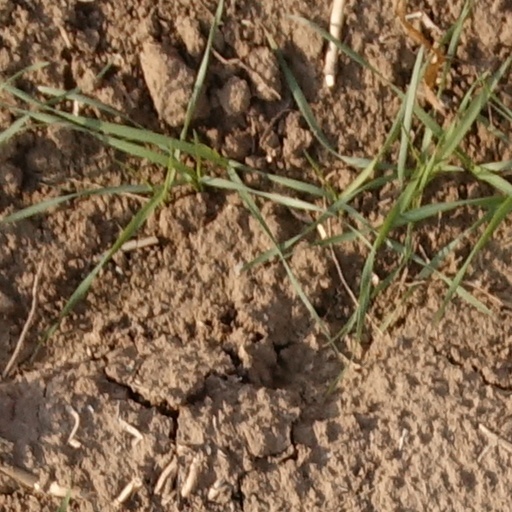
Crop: wheat